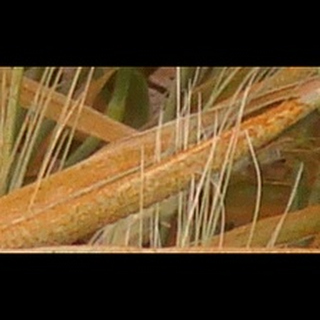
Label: wheat_brown_rust